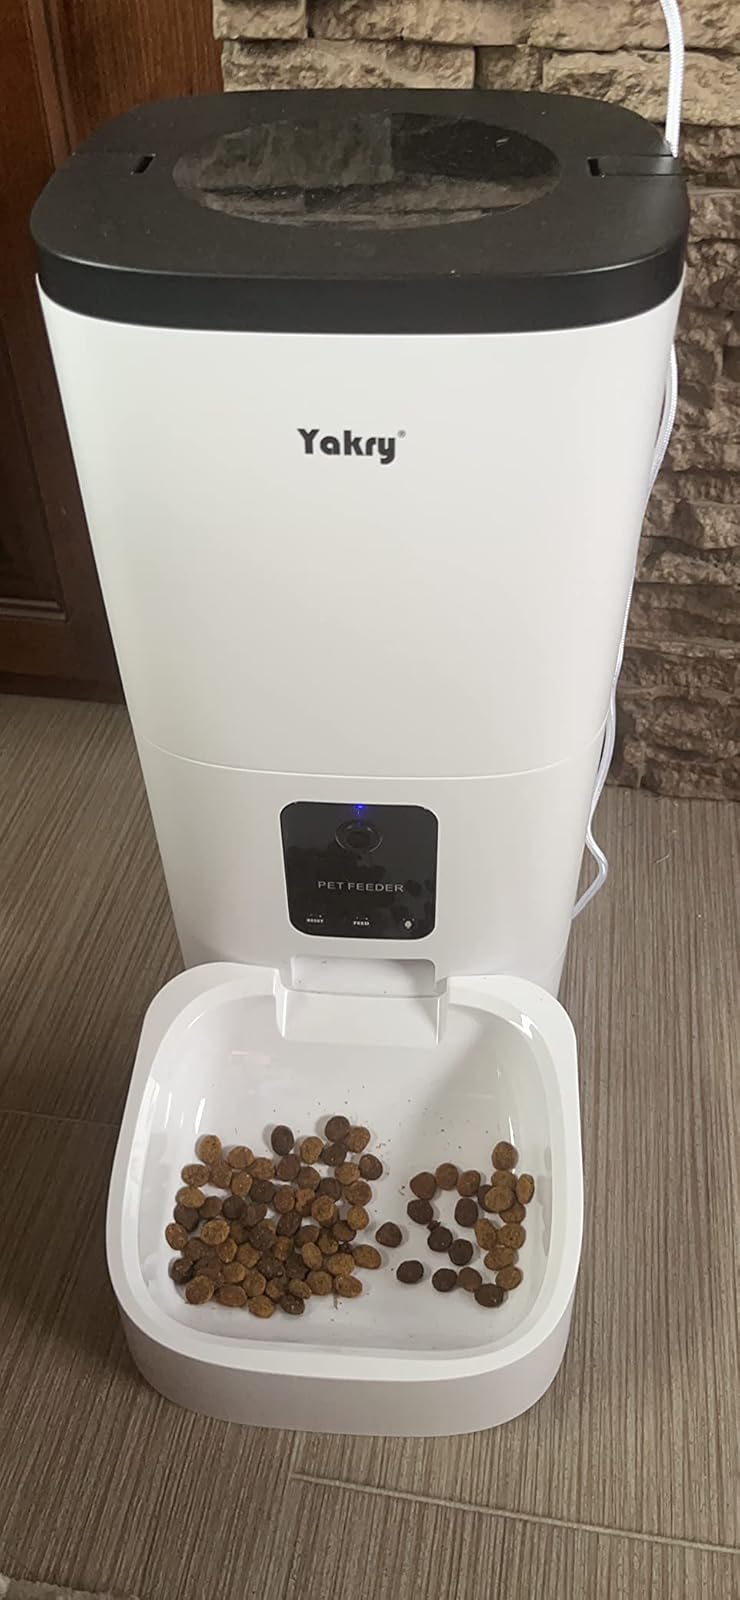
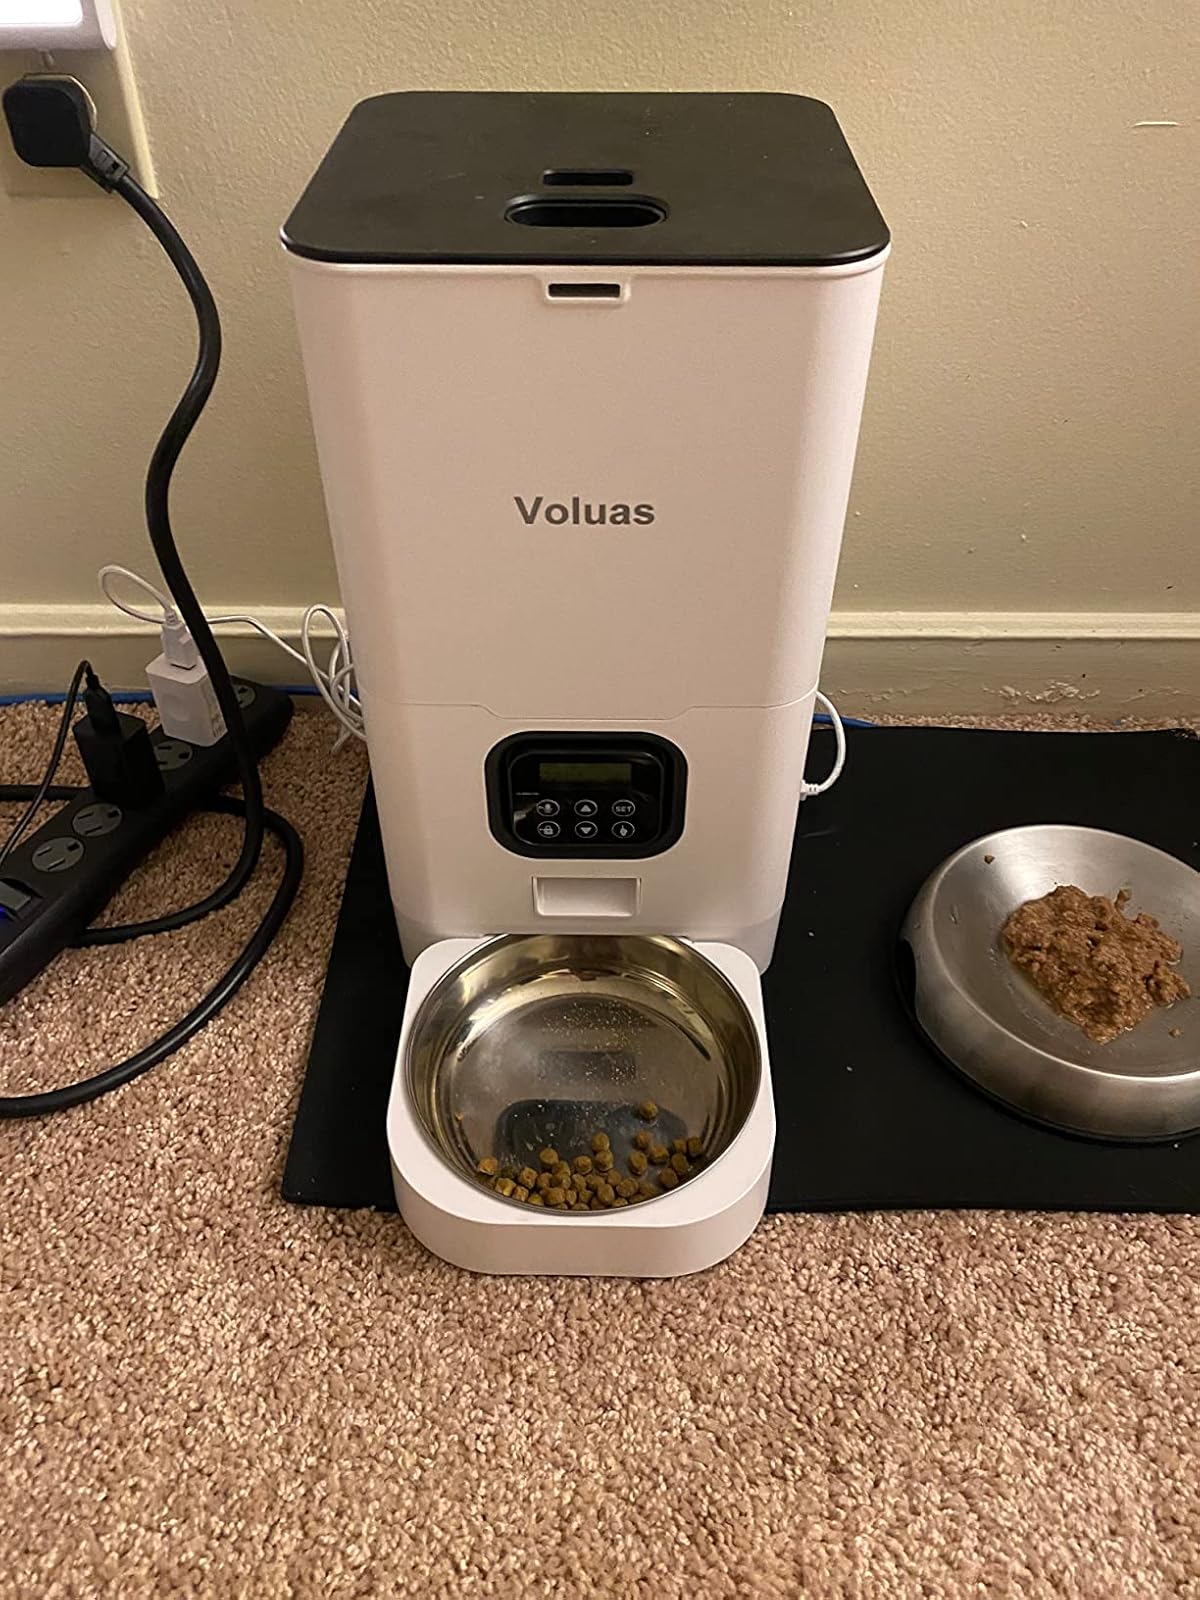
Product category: items_feeder
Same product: no